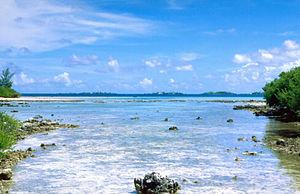
Manihi est un atoll situé dans l'archipel des Tuamotu en Polynésie française dans le sous-groupe des Îles du Roi Georges. Celui-ci est le chef-lieu de la commune de Manihi.
Manihi est une commune de la Polynésie française dans l'archipel des Tuamotu. Le chef-lieu de cette dernière est Manihi.